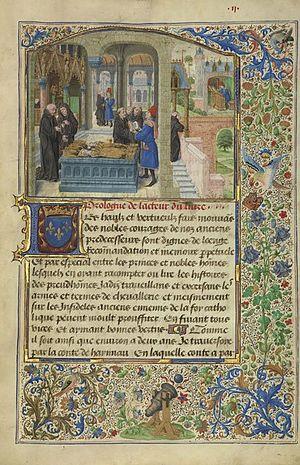
Liévin van Lathem est un peintre enlumineur actif dans la deuxième moitié du XVᵉ siècle en Flandre. Il est peintre du duc Philippe III de Bourgogne pour qui il réalise plusieurs manuscrits, ainsi que dans les villes de Gand puis d'Anvers où il est mort en 1493.